Apalachicola Historic District

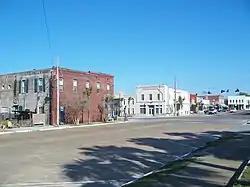
Looking southeast down Market Street towards US 98

The Apalachicola Historic District is a U.S. historic district in Apalachicola, Florida. It is bounded by the Apalachicola River, Apalachicola Bay, 17th and Jefferson Streets, encompasses approximately 4600 acres (19 km), and contains 652 historic buildings. On November 21, 1980, it was added to the U.S. National Register of Historic Places.